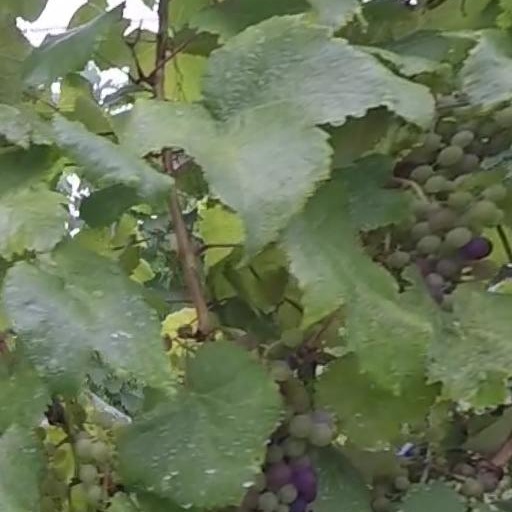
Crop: grape